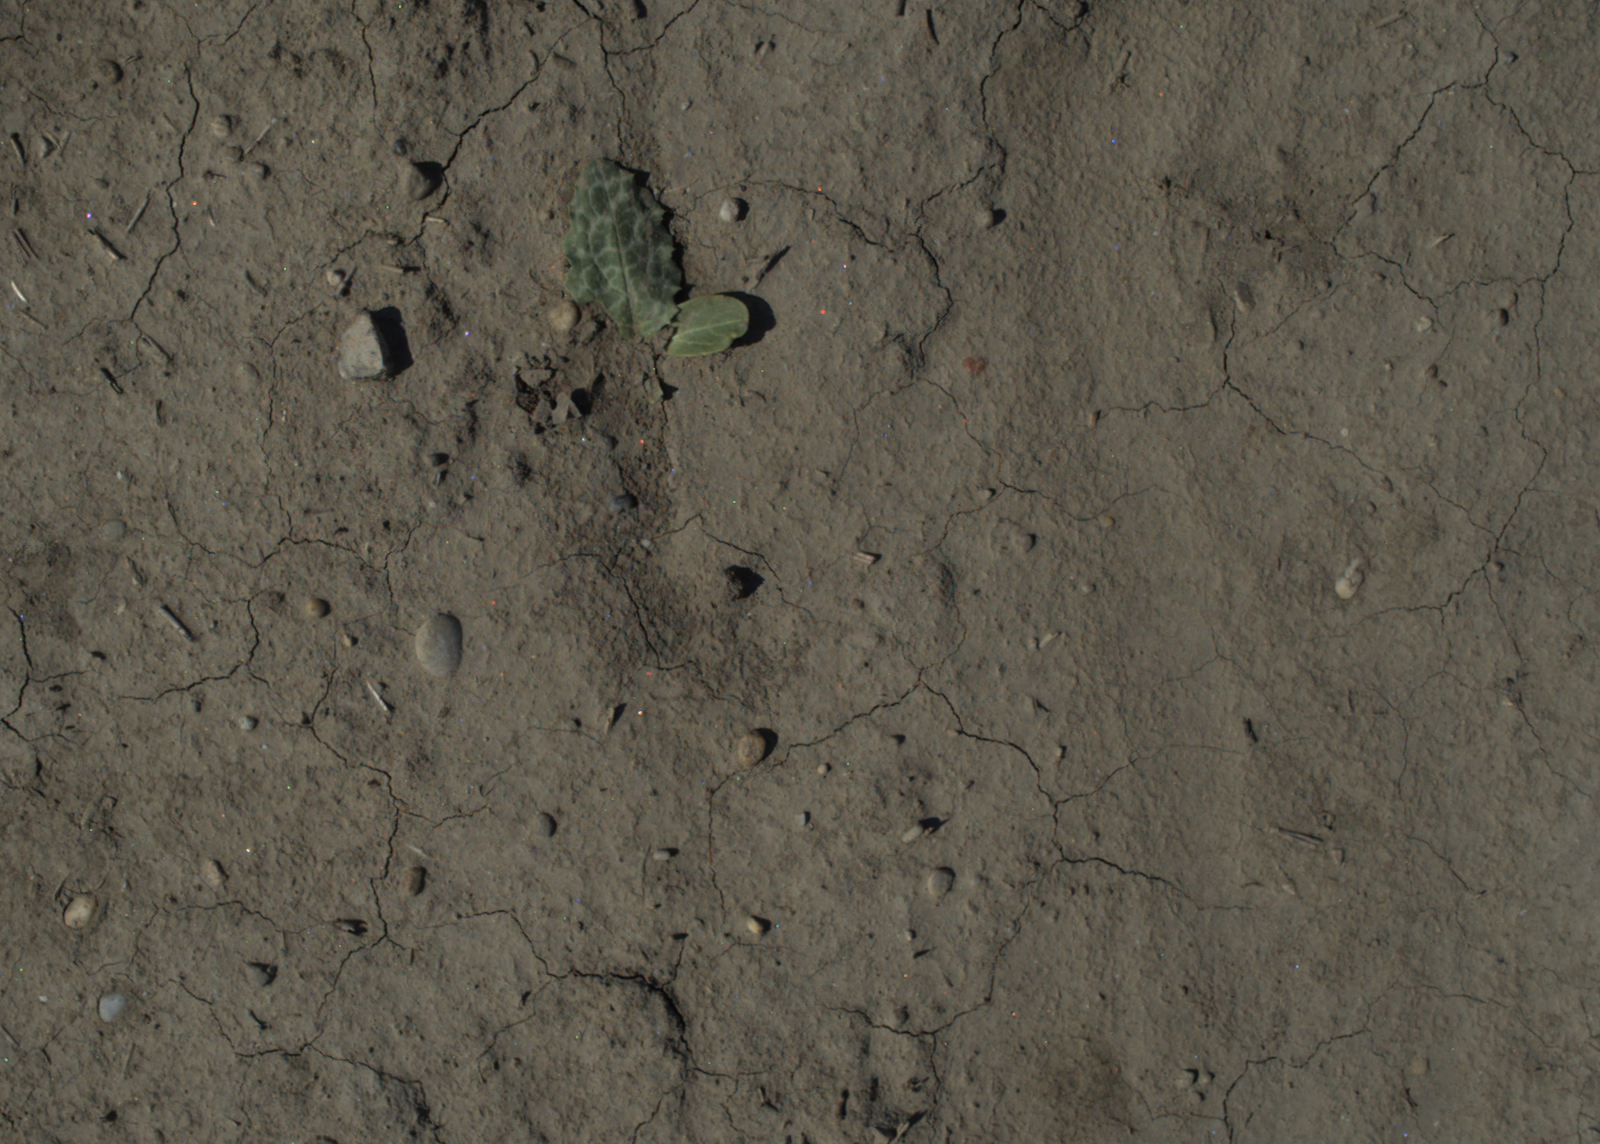
Capture date: 15.07.2021 09:55:25
Weather: sunny
Wind: light
Seeding date: 08.06.2021
Plant canopy height (mm): 962